Reverse glass painting

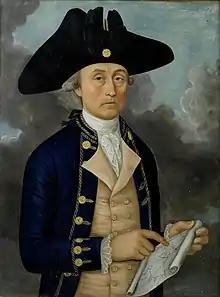
"Captain Joseph" – Chinese reverse glass painting from c. 1785 – 1789.

Reverse painting on glass is an art form consisting of applying paint to a piece of glass and then viewing the image by turning the glass over and looking through the glass at the image. Another term used to refer to the art of cold painting and gilding on the back of glass is "verre églomisé", named after the French decorator Jean-Baptiste Glomy (1711–86), who framed prints using glass that had been reverse-painted. In German it is known as "Hinterglasmalerei".